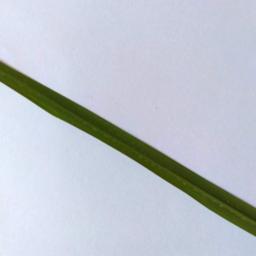
Label: Rice___Healthy